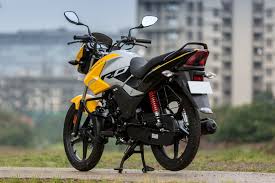
Vehicle type: Motorcycles